Kingdom of Italy

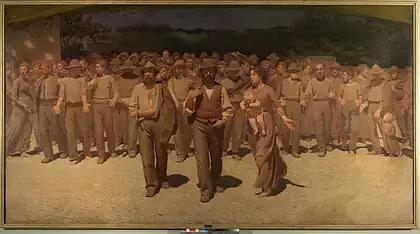
"The Fourth Estate" by Giuseppe Pellizza, 1898–1901

During the 1860s and 1870s, Italian manufacturing was backward and small-scale, while the oversized agrarian sector was the backbone of the national economy. The country lacked large coal and iron deposits. In the 1880s, a severe farm crisis led to the introduction of more modern farming techniques in the Po Valley, while from 1878 to 1887 protectionist policies were introduced with the aim of establishing a base of heavy industry.